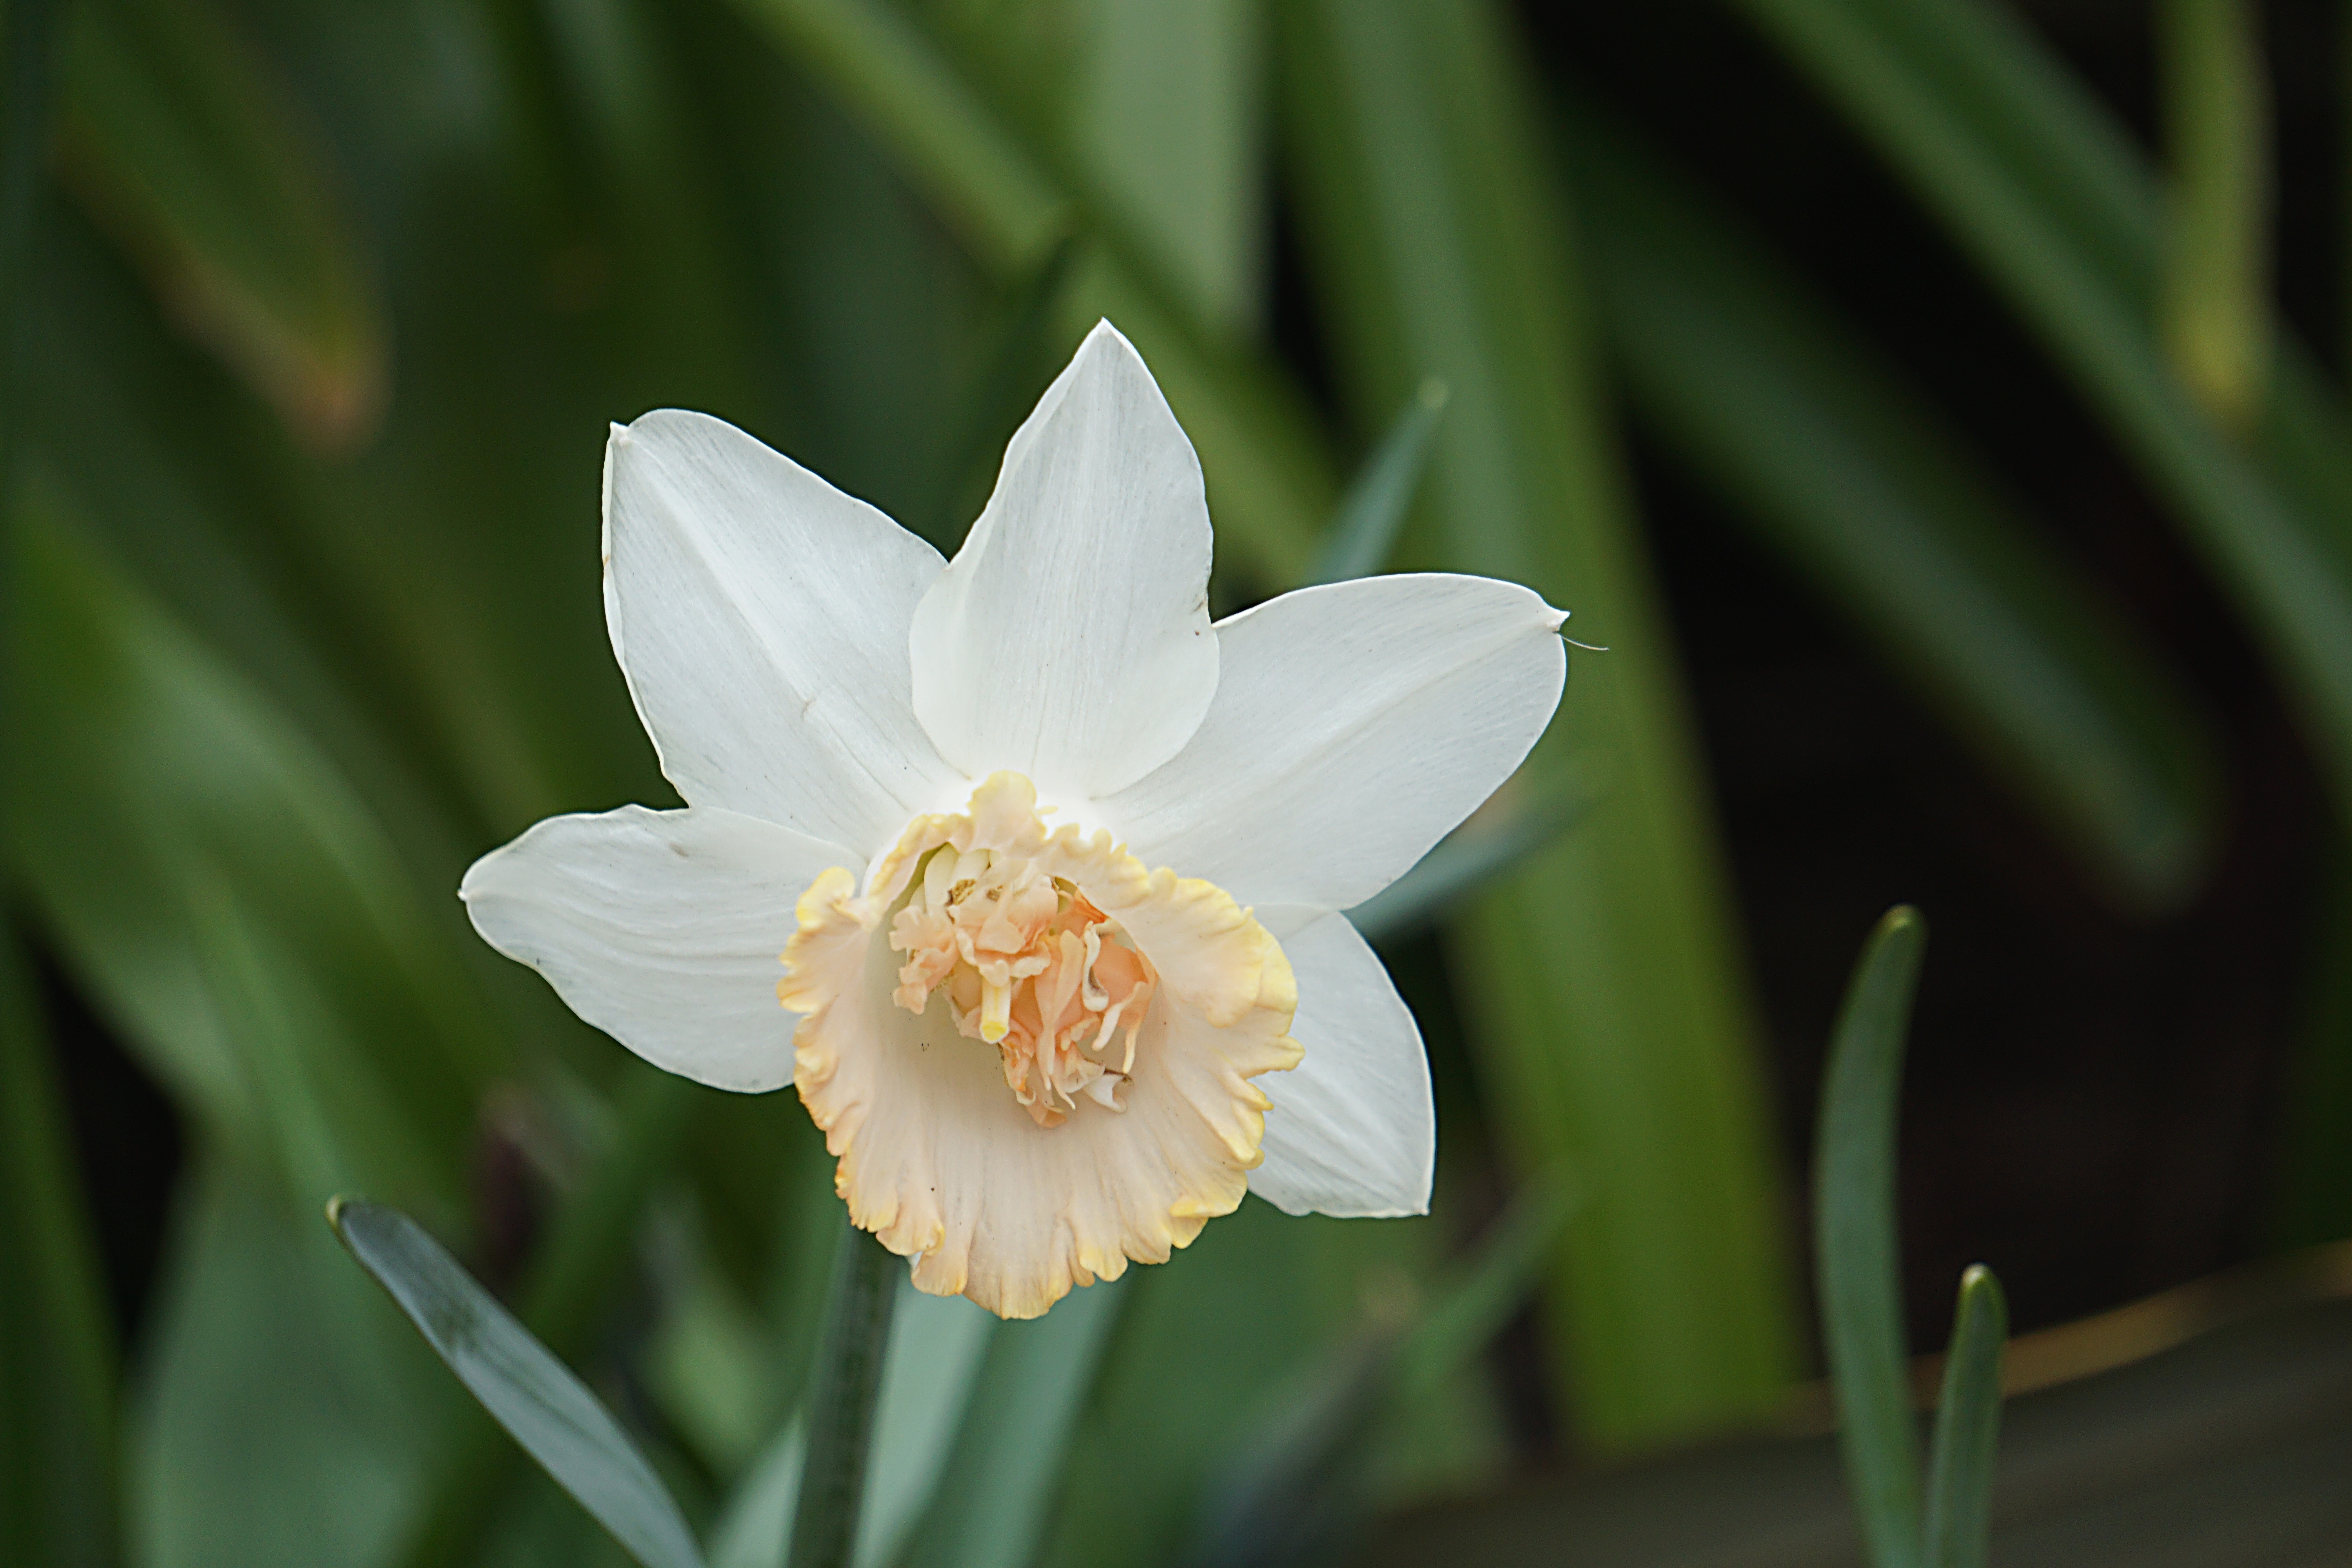
plant, white, flower, petal, spring, botany, garden, daffodil, flora, close up, narcissus, spring flowers, flowering, macro photography, flowering plant, plant stem, land plant